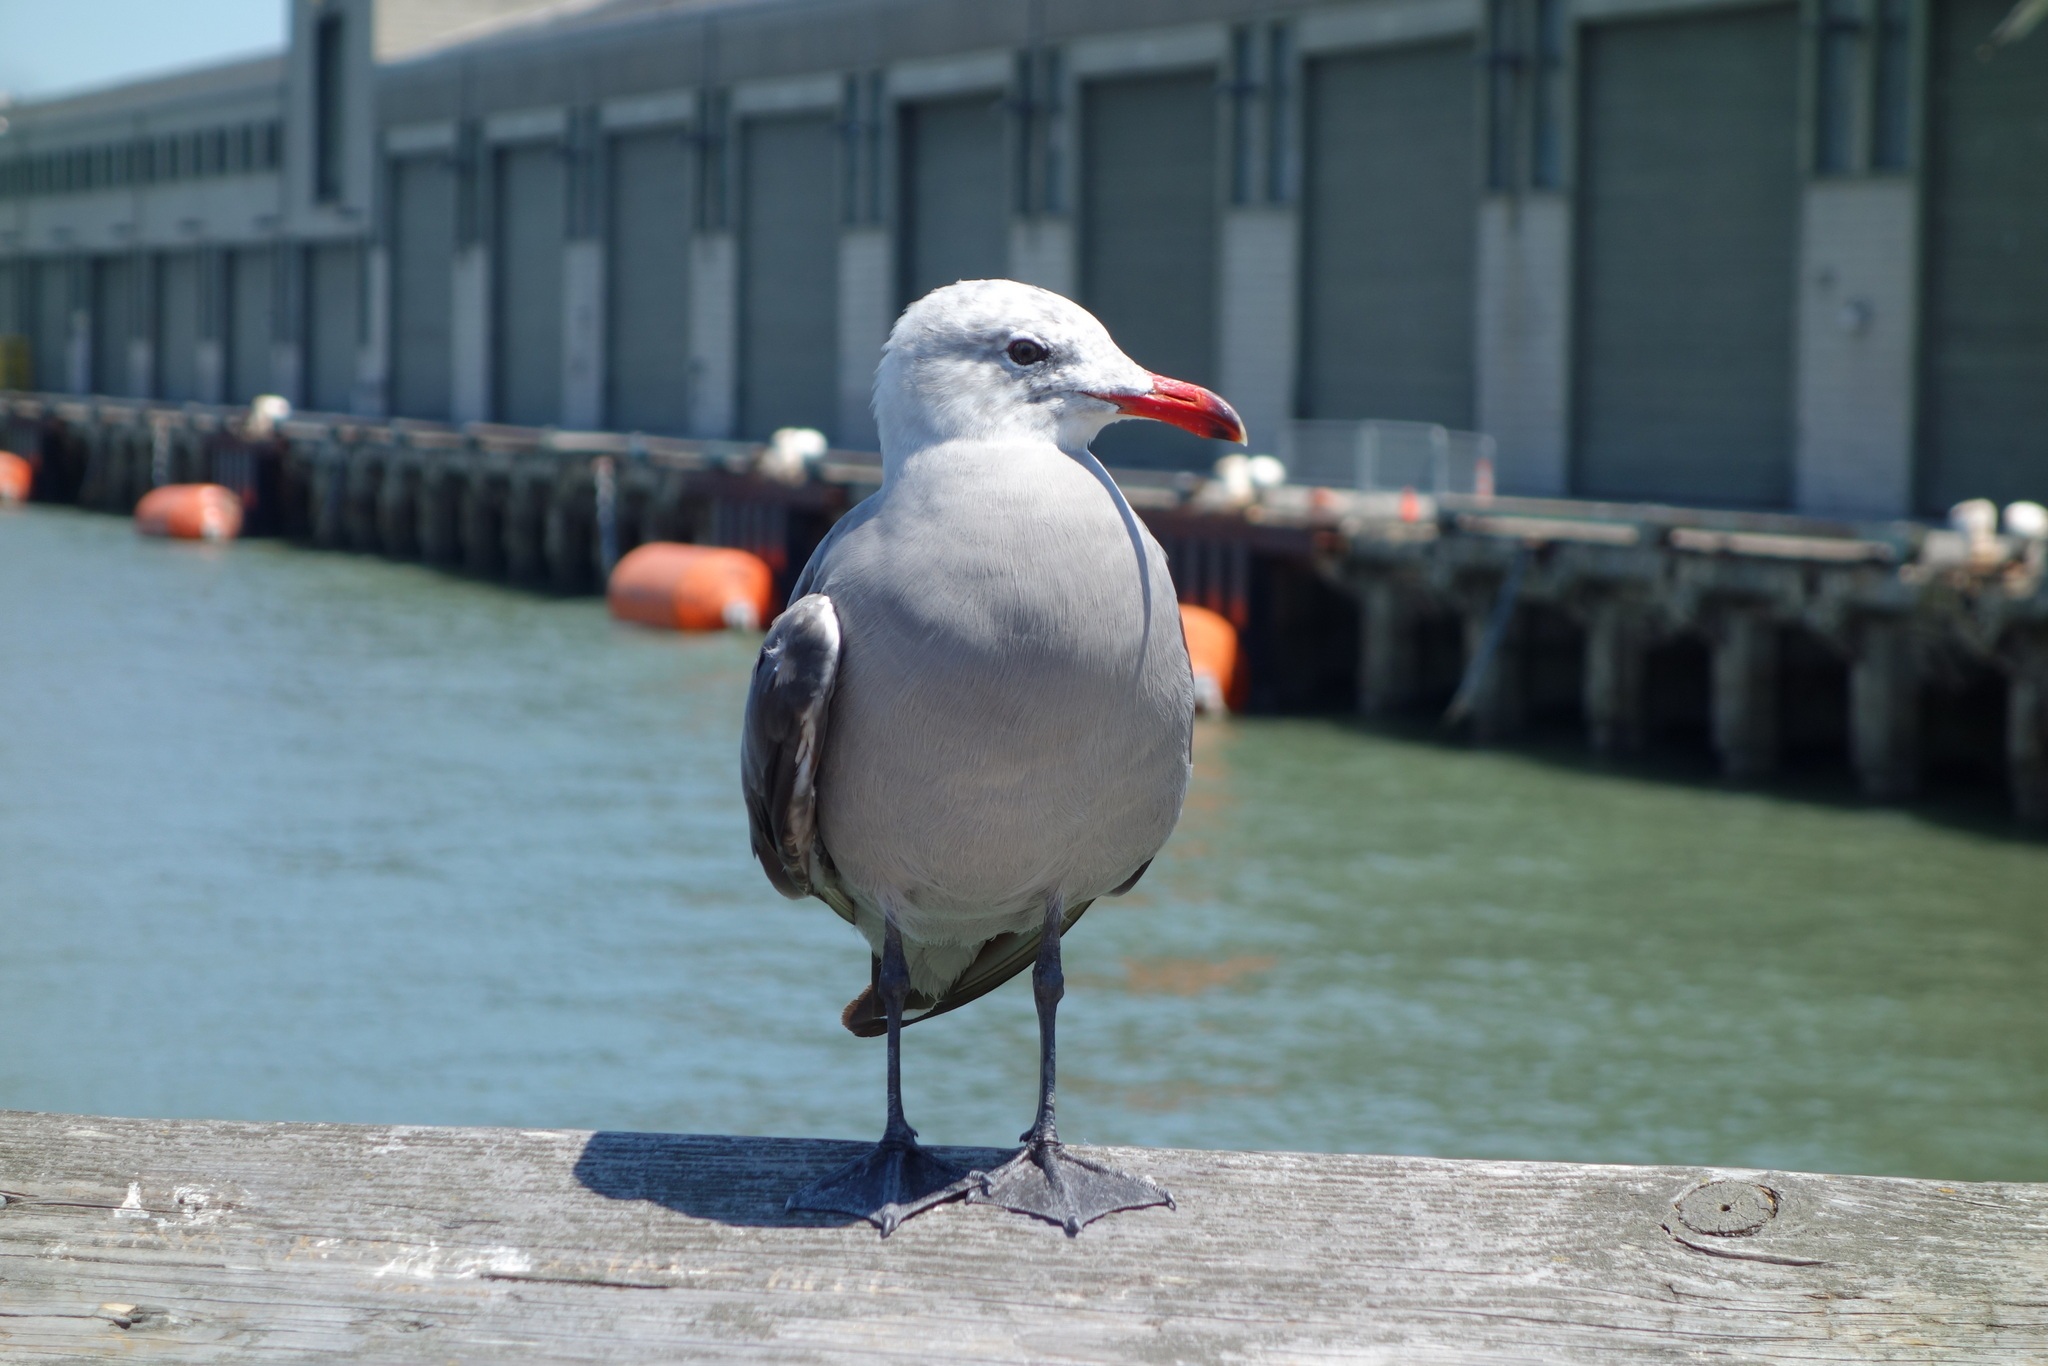
sea, nature, ocean, bird, white, animal, seabird, seagull, wildlife, zoo, gull, beak, port, fauna, sea bird, vertebrate, charadriiformes